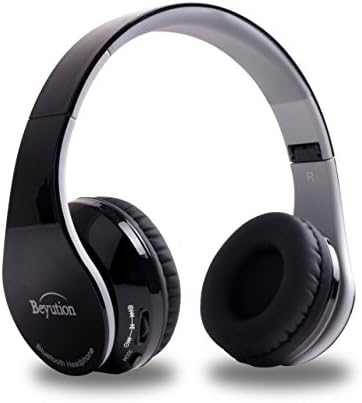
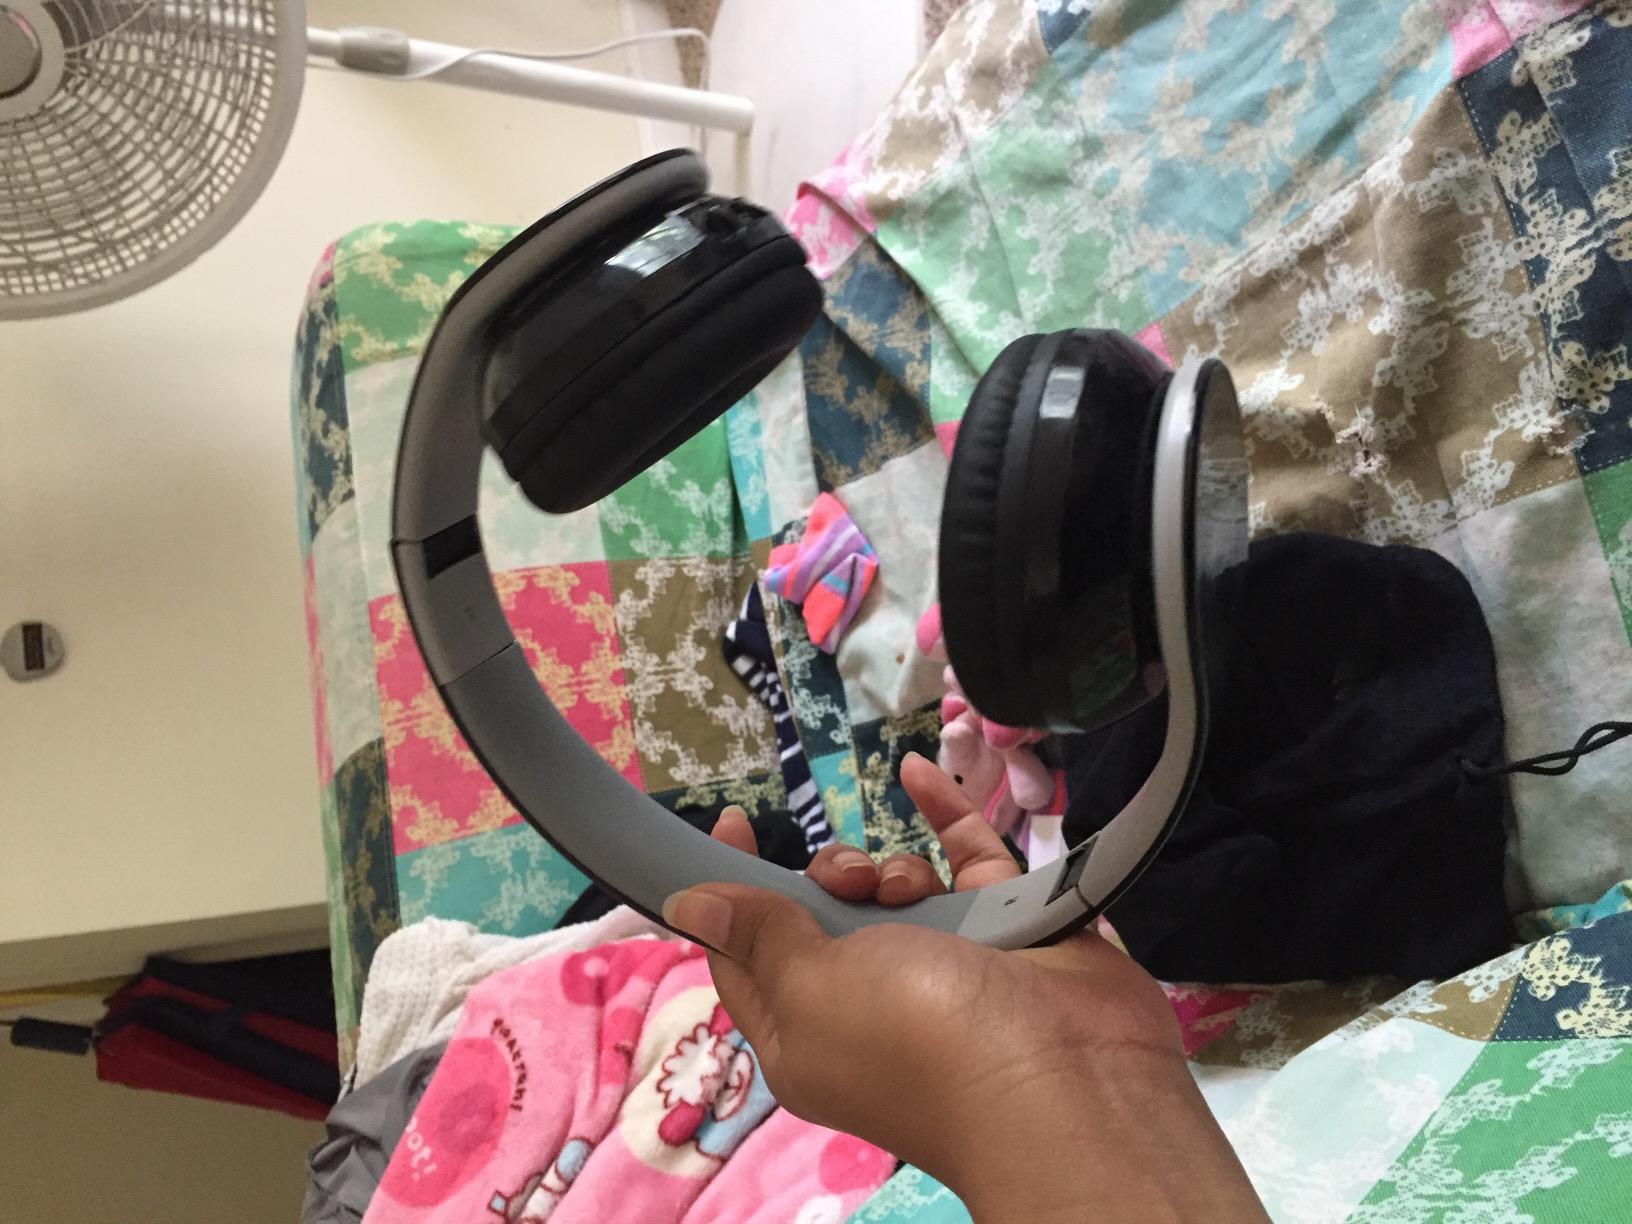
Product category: headphones
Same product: yes